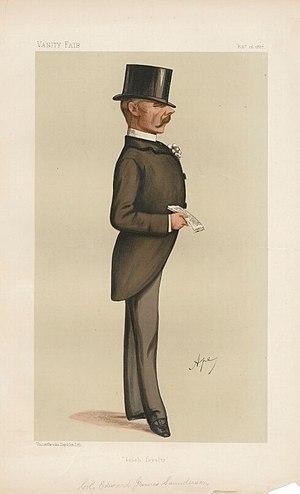
Le Colonel Edward James Saunderson est un propriétaire terrien anglo-irlandais et un éminent politicien unioniste irlandais. Il dirige le Parti unioniste irlandais entre 1891 et 1906.